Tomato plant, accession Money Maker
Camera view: horizontal (90 deg, fisheye); turntable rotation: 300 degrees
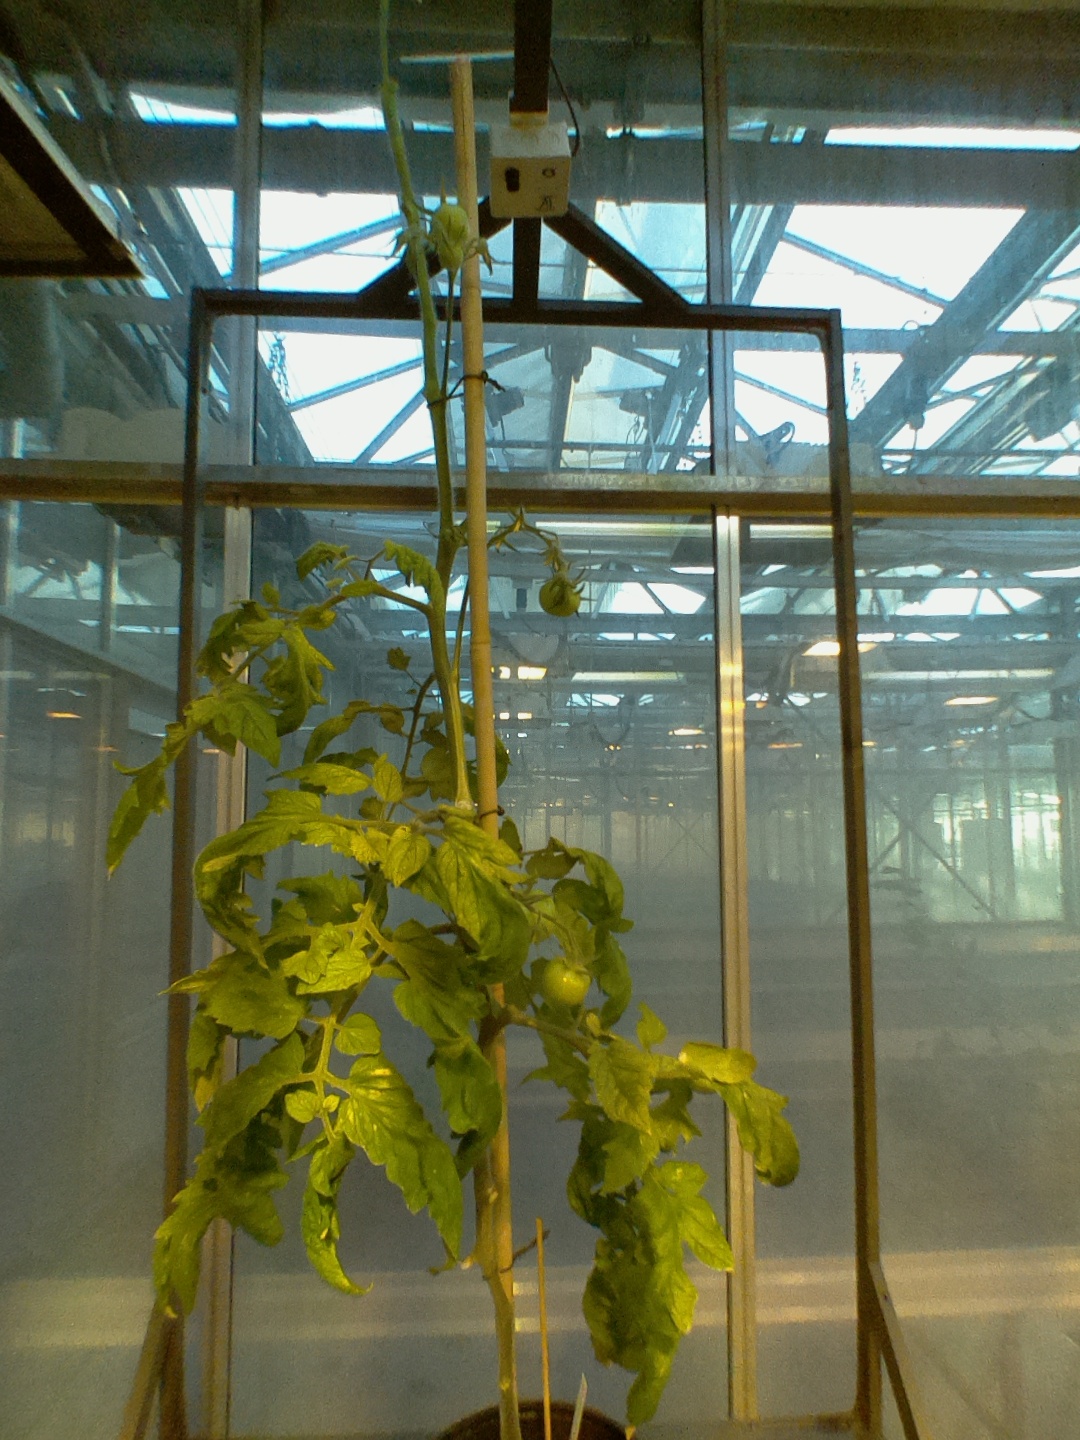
BBCH growth stage 78: 80% -90% of final fruit size